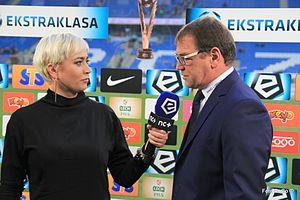
La saison 2015-2016 du championnat de Pologne de football est la 90ᵉ saison de l'histoire de la compétition et la 82ᵉ sous l'appellation « Ekstraklasa ». Le premier championnat dans la hiérarchie du football polonais oppose seize clubs en deux séries de trente et sept rencontres, disputées pour la première selon le système aller-retour où les différentes équipes se confrontent une fois par phase et pour la seconde en matches simples, chaque équipe affrontant une seule fois les autres clubs présents dans son groupe. La saison commence le 17 juillet 2015 et prend fin le 15 mai 2016.
Jan Urban, né le 14 mai 1962 à Jaworzno, est un footballeur et international polonais. Il était attaquant.